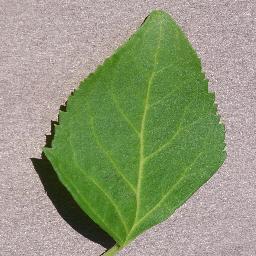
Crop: cherry
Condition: (including_sour)_healthy